Answer in natural language. How many CounterTops are visible in the scene? Choose between the following options: 2, 1, 3, 0 or 4
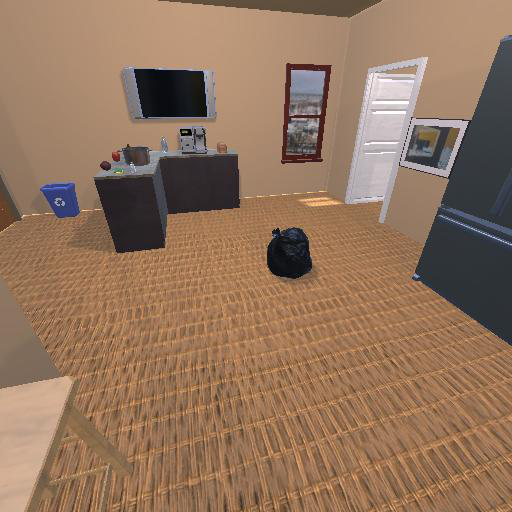
<answer>1</answer>